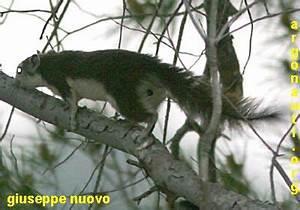
squirrel